Botanical Garden of Brussels

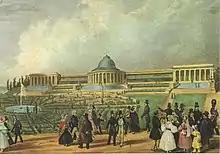
The Botanical Garden in the mid-19th century

At the country's independence in 1830, the institution became the Royal Horticultural Society of Belgium. The Botanical Garden was in dire need of funds, and a plant trade was thus established at the orangery in 1835, with various vegetables and mushrooms being cultivated in the basement. This would accidentally lead to the birth of the Belgian endive by the head gardener . Between 1842 and 1854, the orangery and garden were enlarged in several phases, including the construction of a portal on the Rue Royale. Thoughts also soon turned to the possibility of hosting parties in the building, and a hall was developed for this purpose between the eastern orangery and the rotunda. However, this space became the herbarium from 1870 onwards.